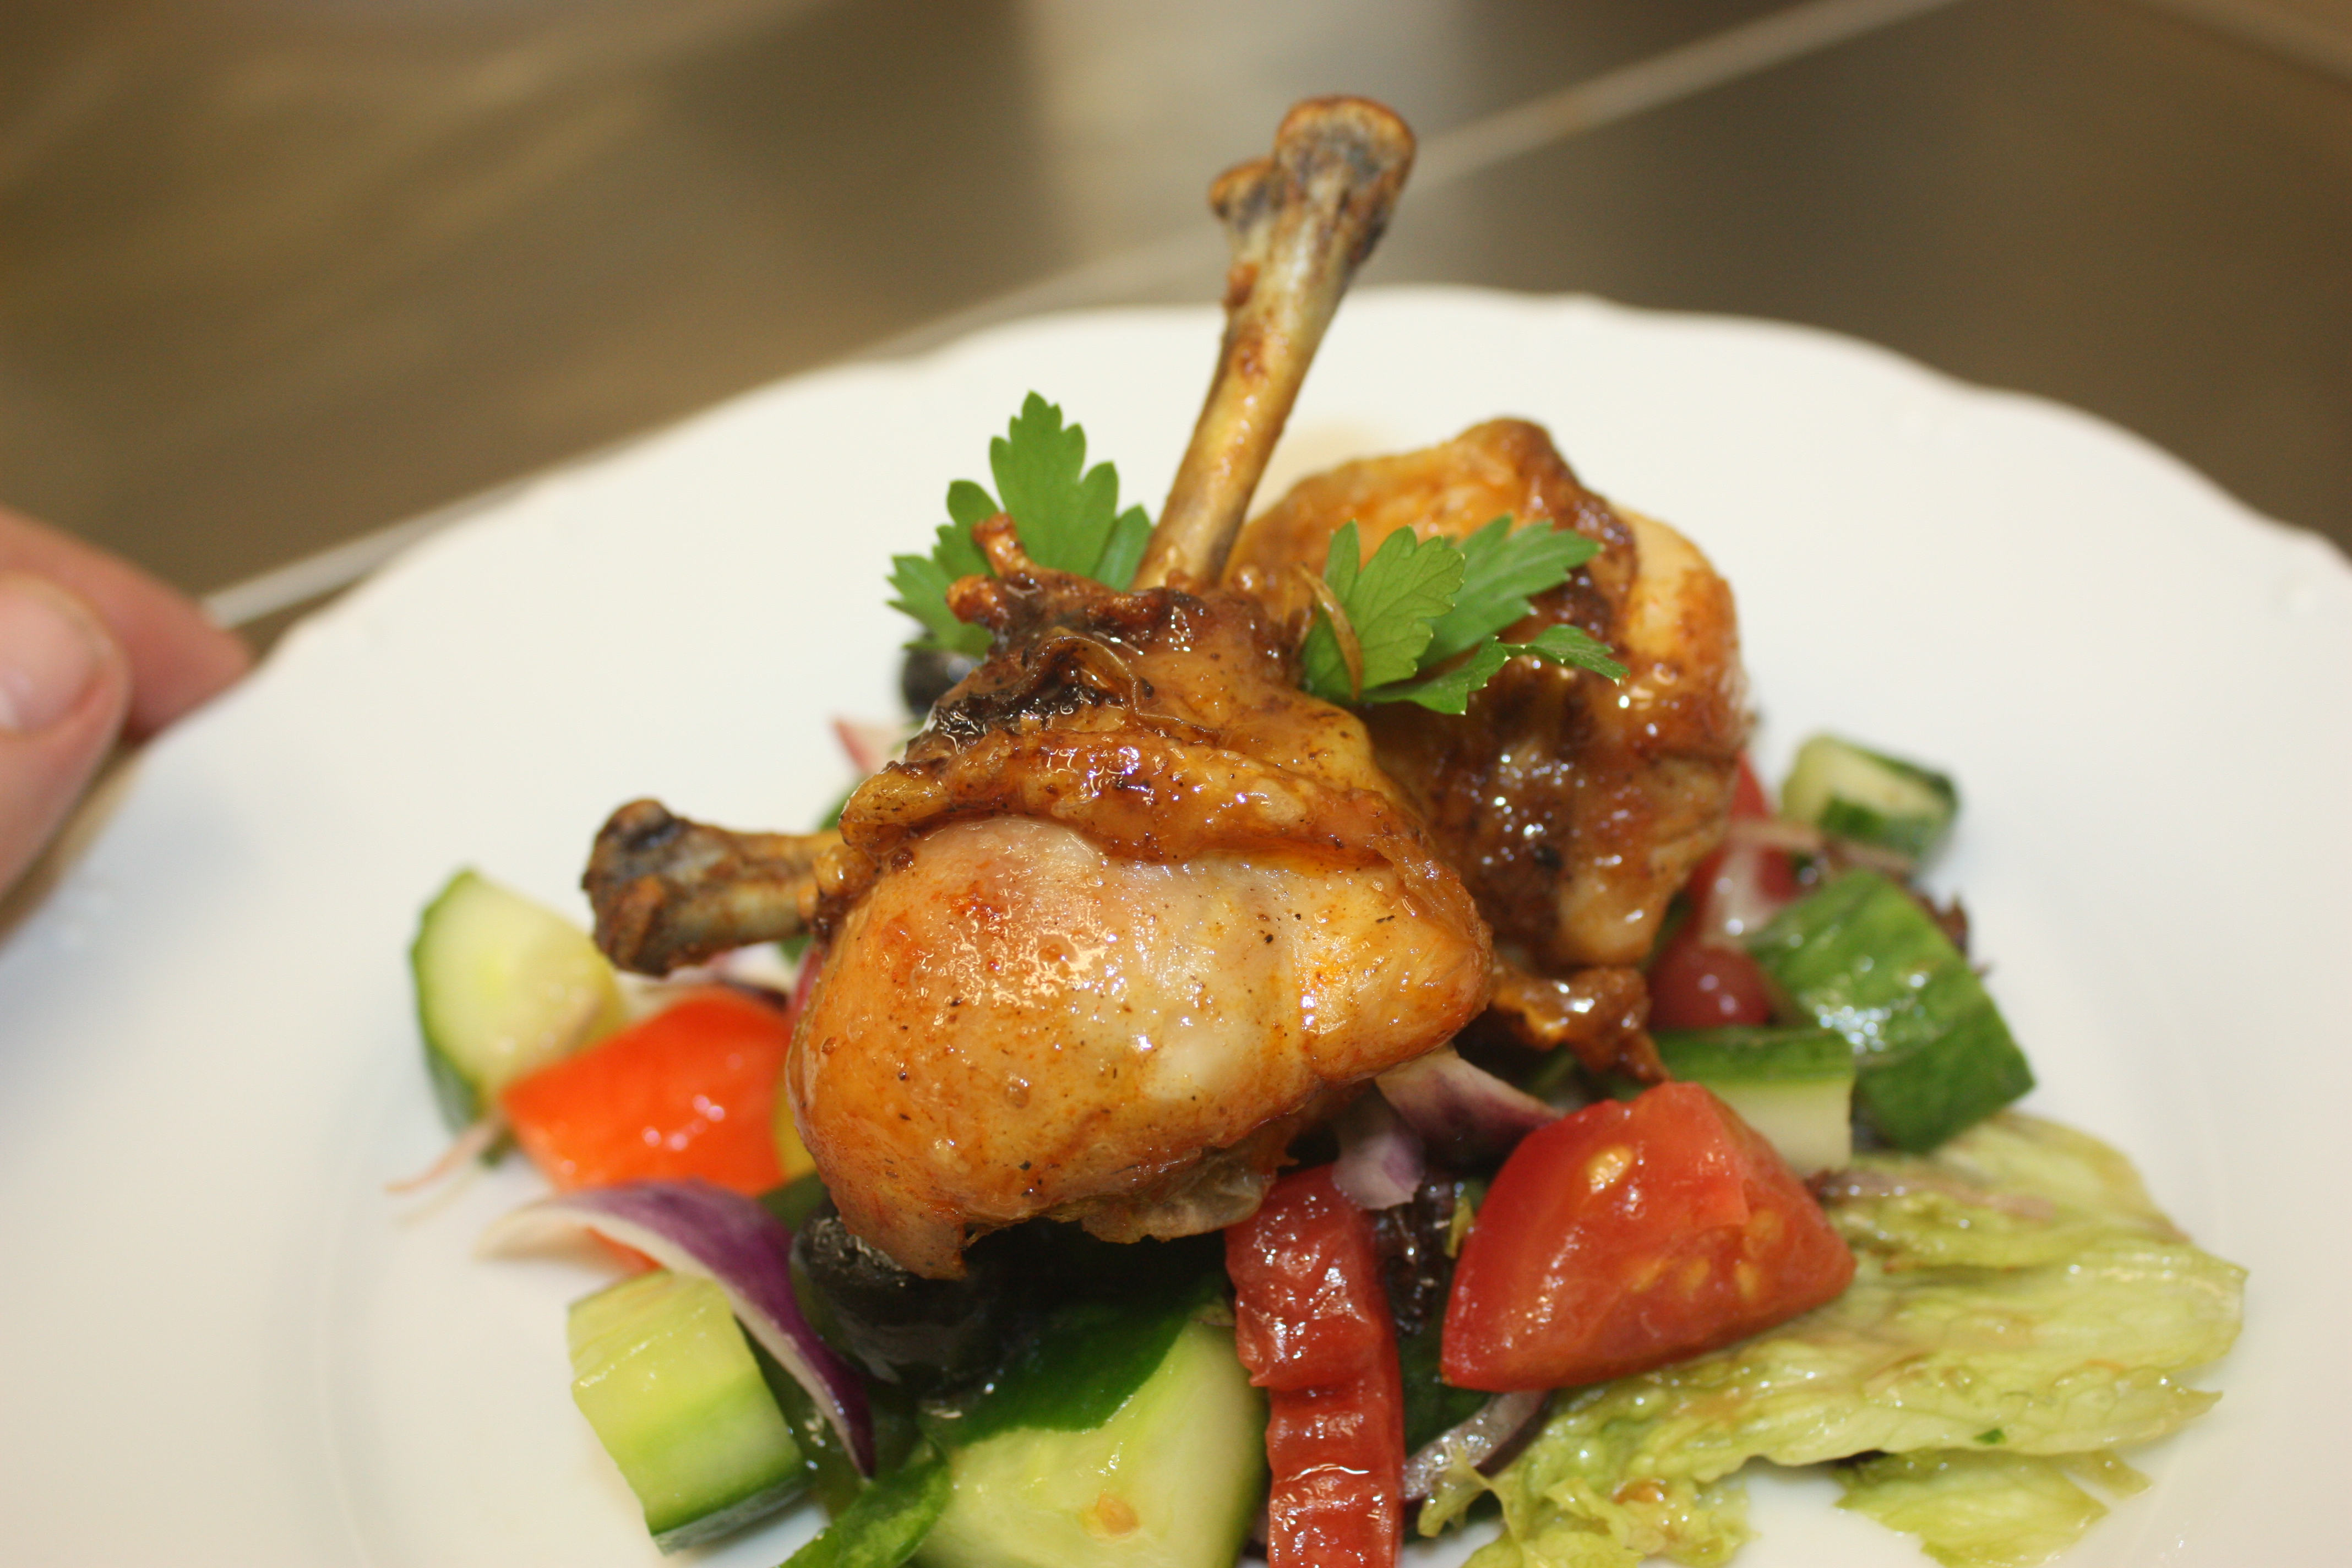
restaurant, dish, meal, food, salad, produce, plate, meat, cuisine, delicious, chicken, vegetables, dinner, tasty, yummy, foodporn